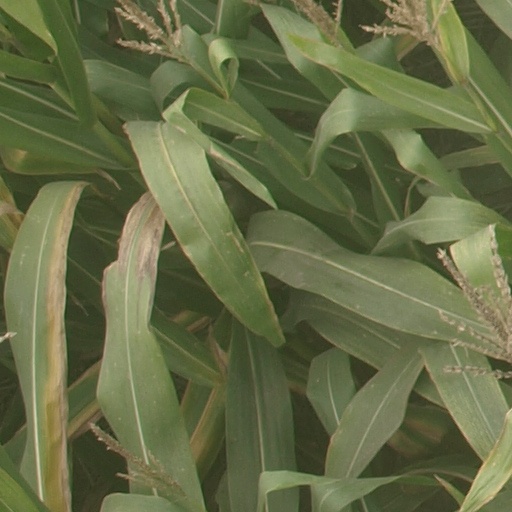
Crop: maize; corn